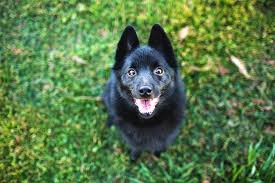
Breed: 201-n000024-schipperke